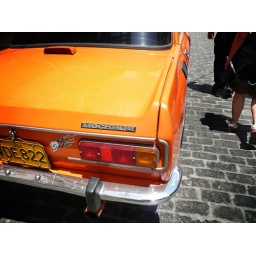
A cool orange car somewhere in the streets of Santa Clara, Cuba.